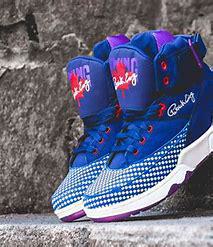
Brand: Ewing
Model: 33 Hi